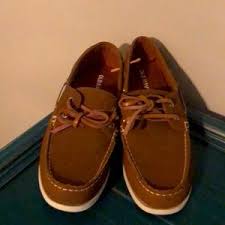
Label: Boat